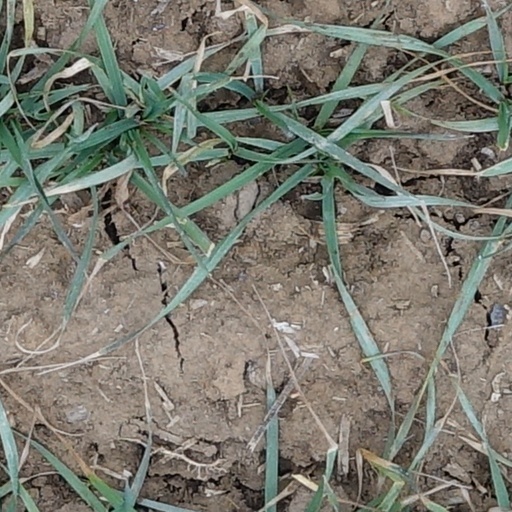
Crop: wheat